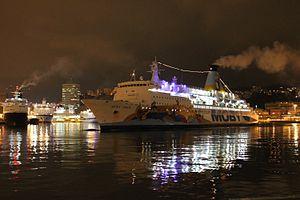
Le Moby Drea est un ferry italien de la compagnie italienne Moby Lines.